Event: Nepal Earthquake
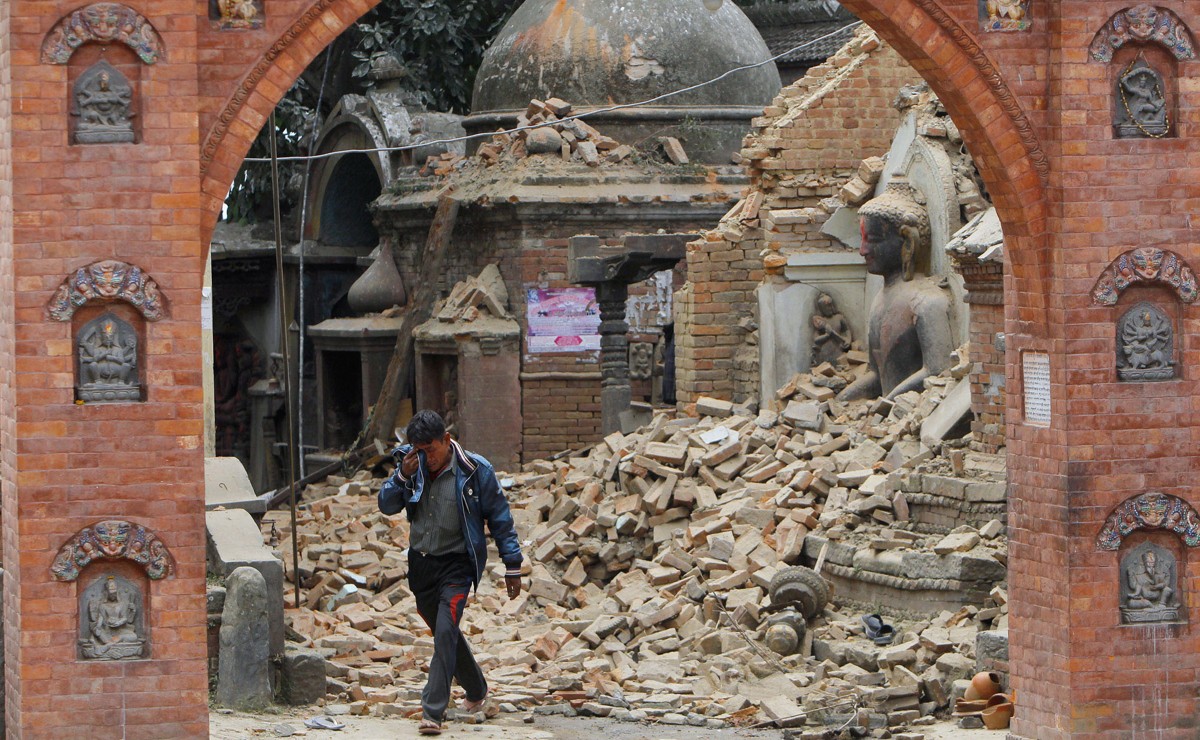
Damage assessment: damage